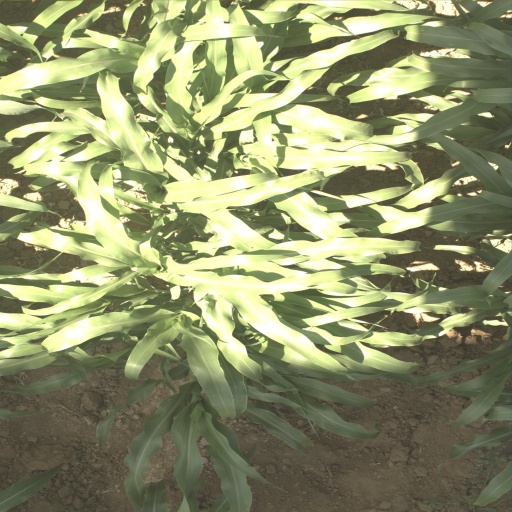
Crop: sorghum